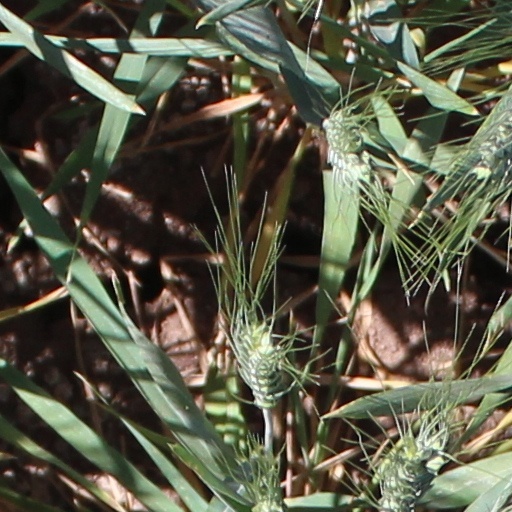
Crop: wheat